Vincent d'Indy

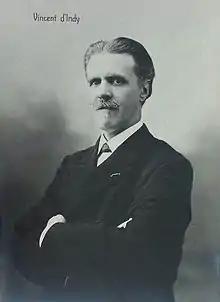
d'Indy, c. 1895

Paul Marie Théodore Vincent d'Indy (27 March 18512 December 1931) was a French composer and teacher. His influence as a teacher, in particular, was considerable. He was a co-founder of the Schola Cantorum de Paris and also taught at the Paris Conservatoire. His students included Albéric Magnard, Albert Roussel, Arthur Honegger, Darius Milhaud, Yvonne Rokseth, and Erik Satie, as well as Cole Porter.